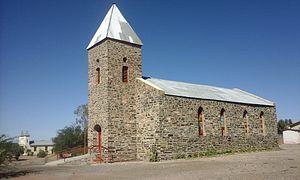
Bethanie est une localité du sud de la Namibie, dans la région du !Karas. Fondée en 1814 pour le compte de la Société missionnaire de Londres par le pasteur allemand Heinrich Schmelen – qui lui donne son nom –, c'est l'une des plus anciennes colonies du pays.